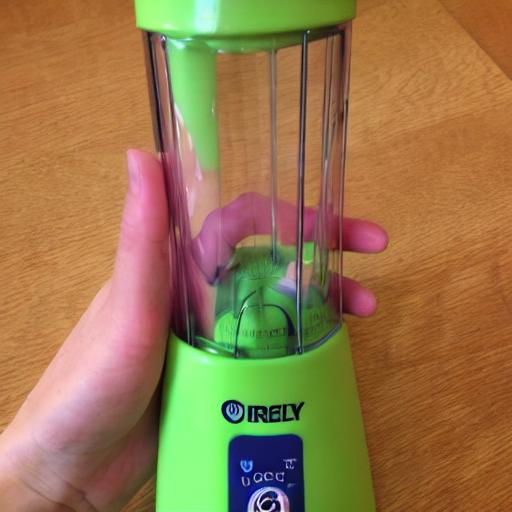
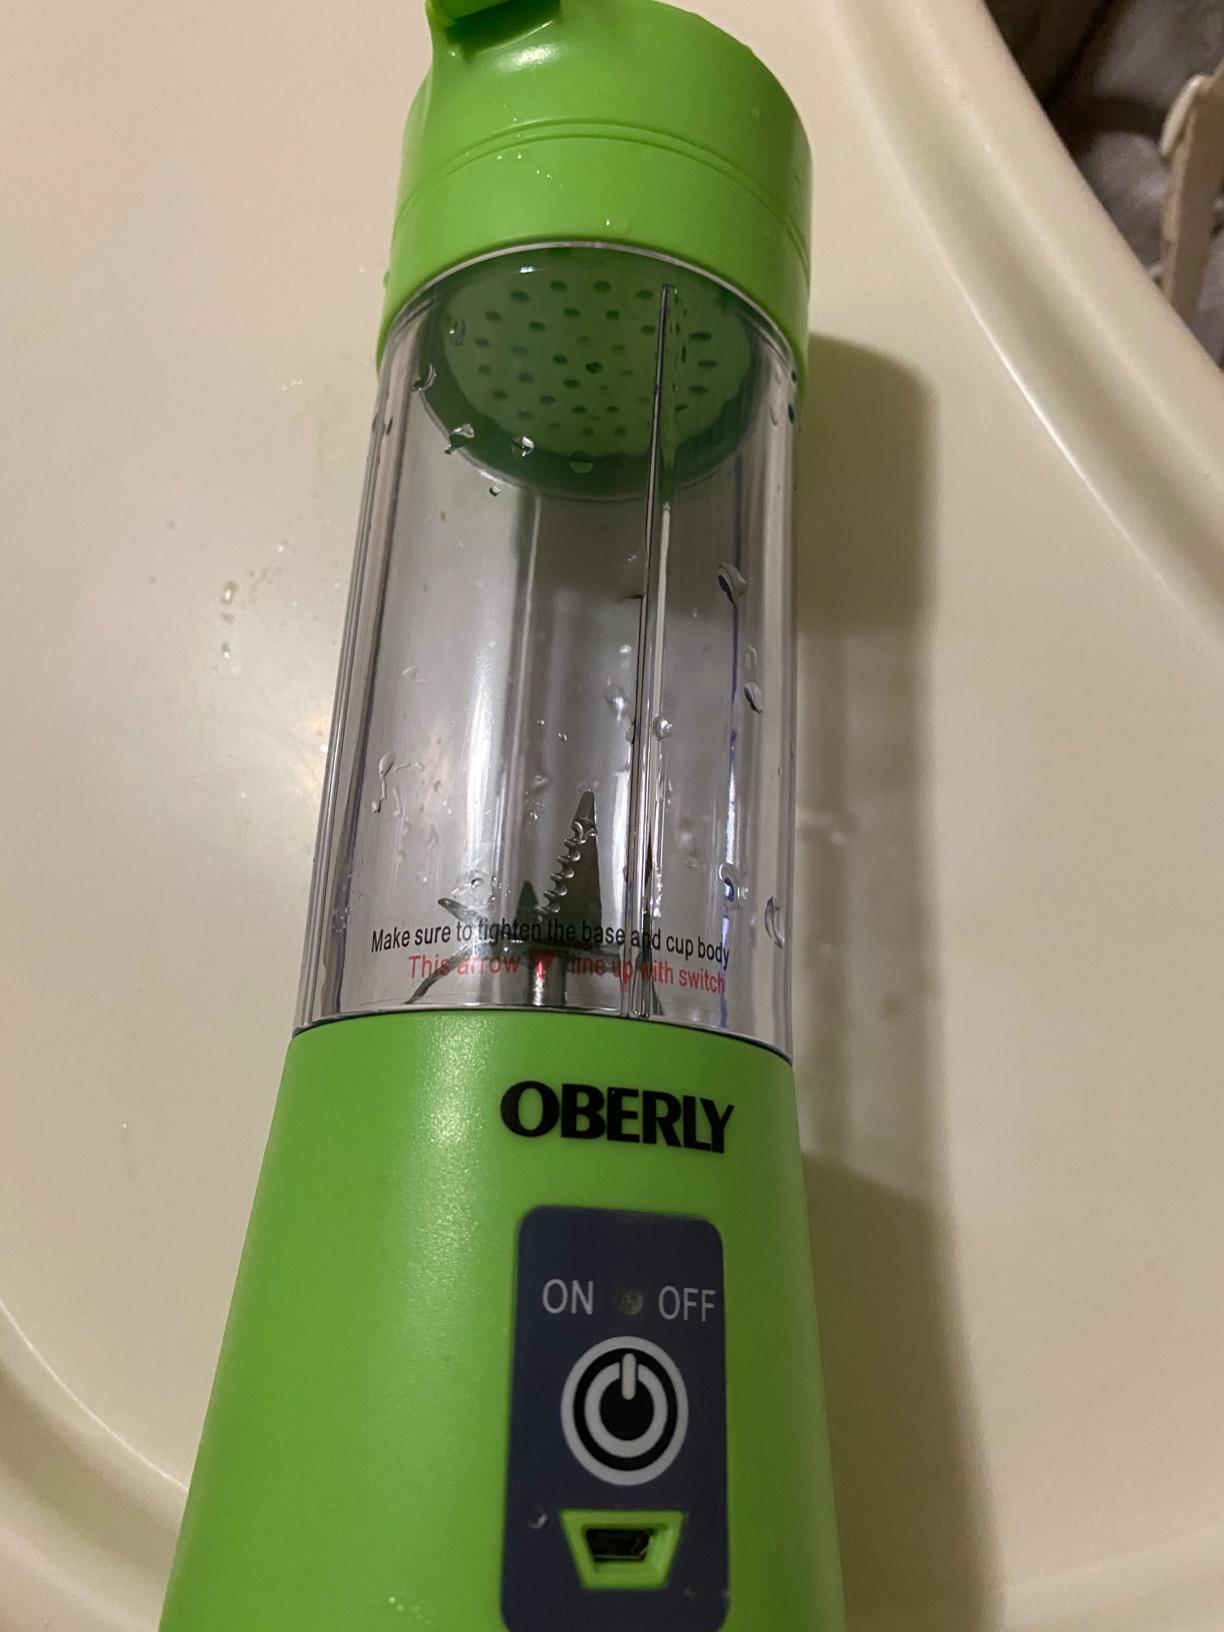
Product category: items_blender
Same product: no